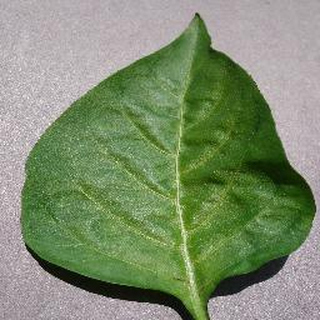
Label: healthy_bell_pepper